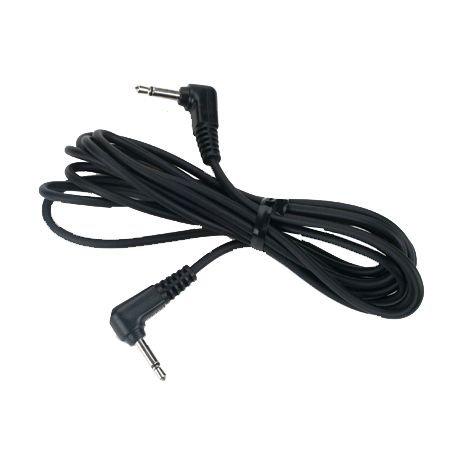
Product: Spektrum Trainer Cord: ALL SPM
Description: Made by Spektrum; Spektrum is a USA based company; parts are sourced from Global producers.
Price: $13.95
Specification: ProductDimensions:4x3.9x0.5inches|ItemWeight:1.28ounces|ShippingWeight:1.6ounces(Viewshippingratesandpolicies)|ASIN:B000H89E6Q|Itemmodelnumber:SPM6805|Manufacturerrecommendedage:14yearsandup